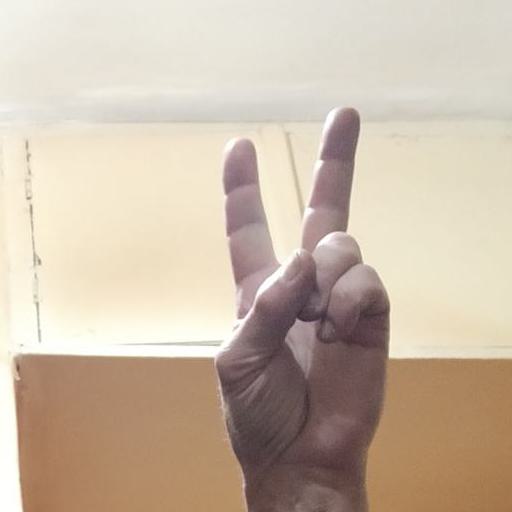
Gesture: peace